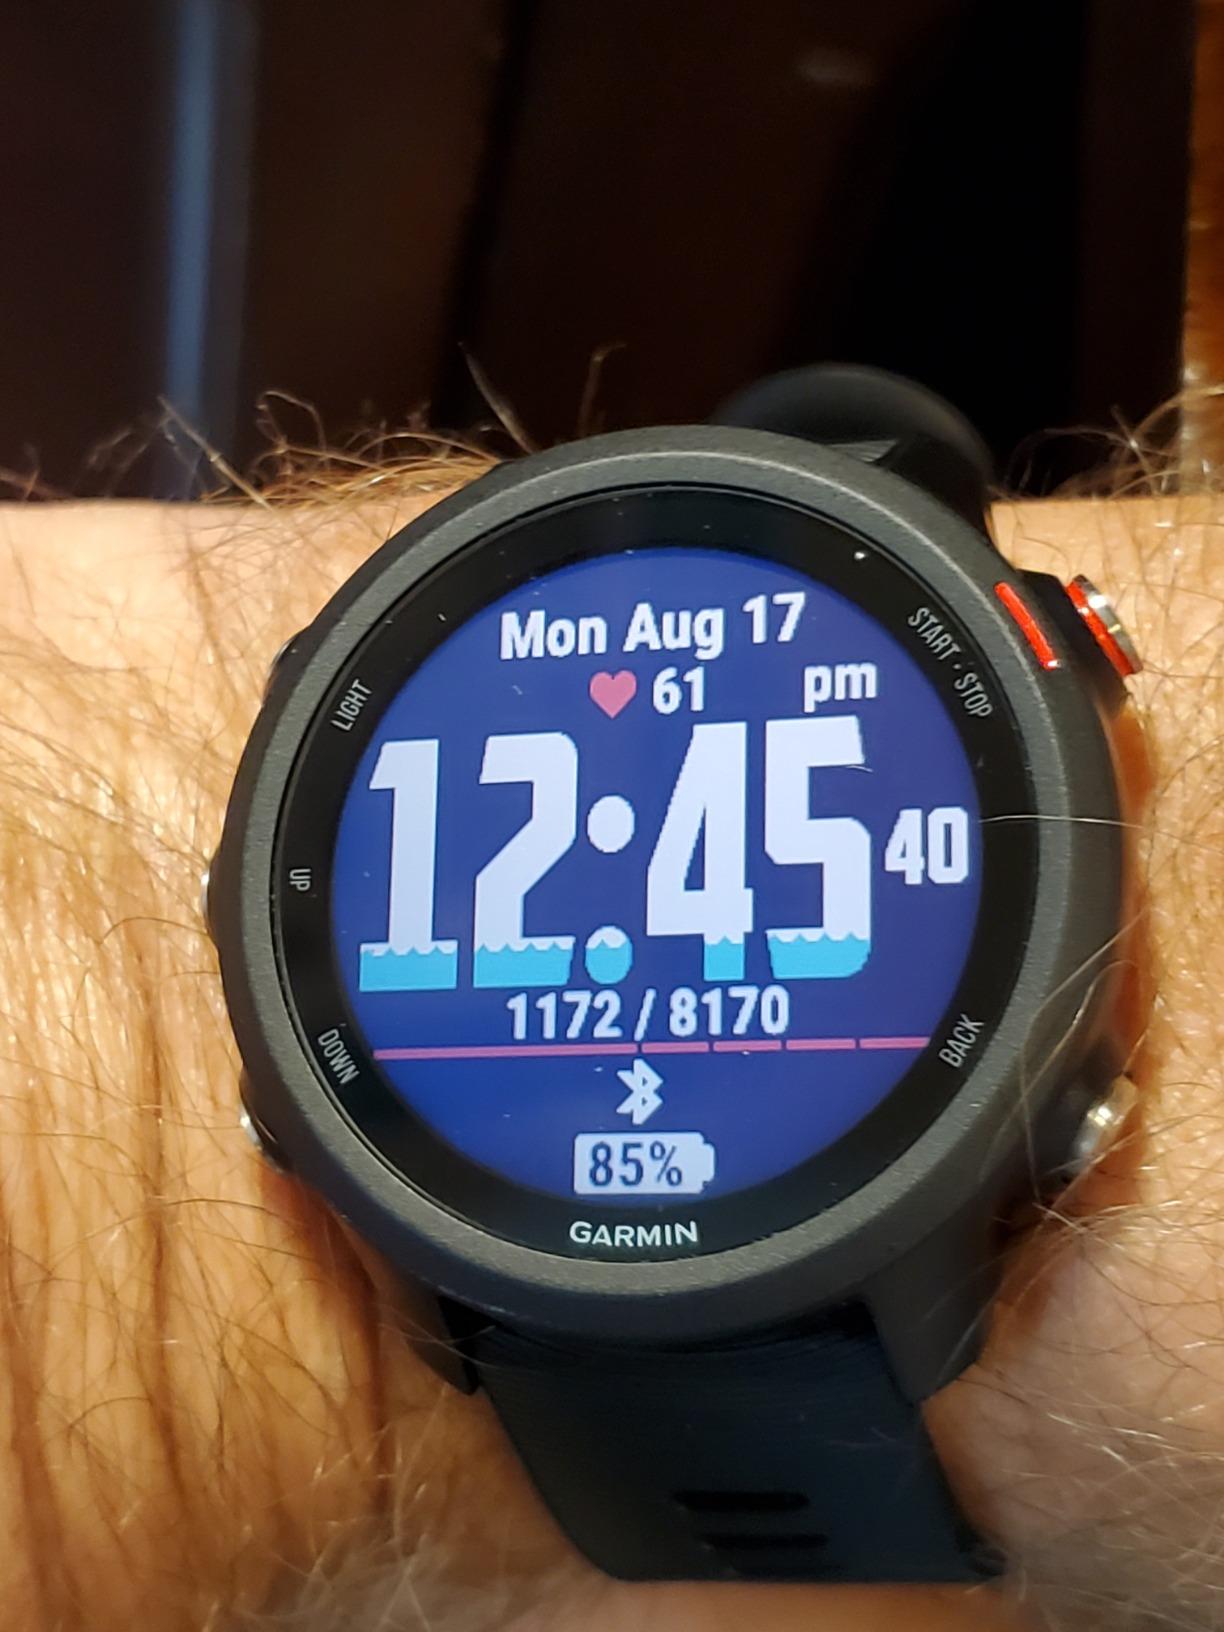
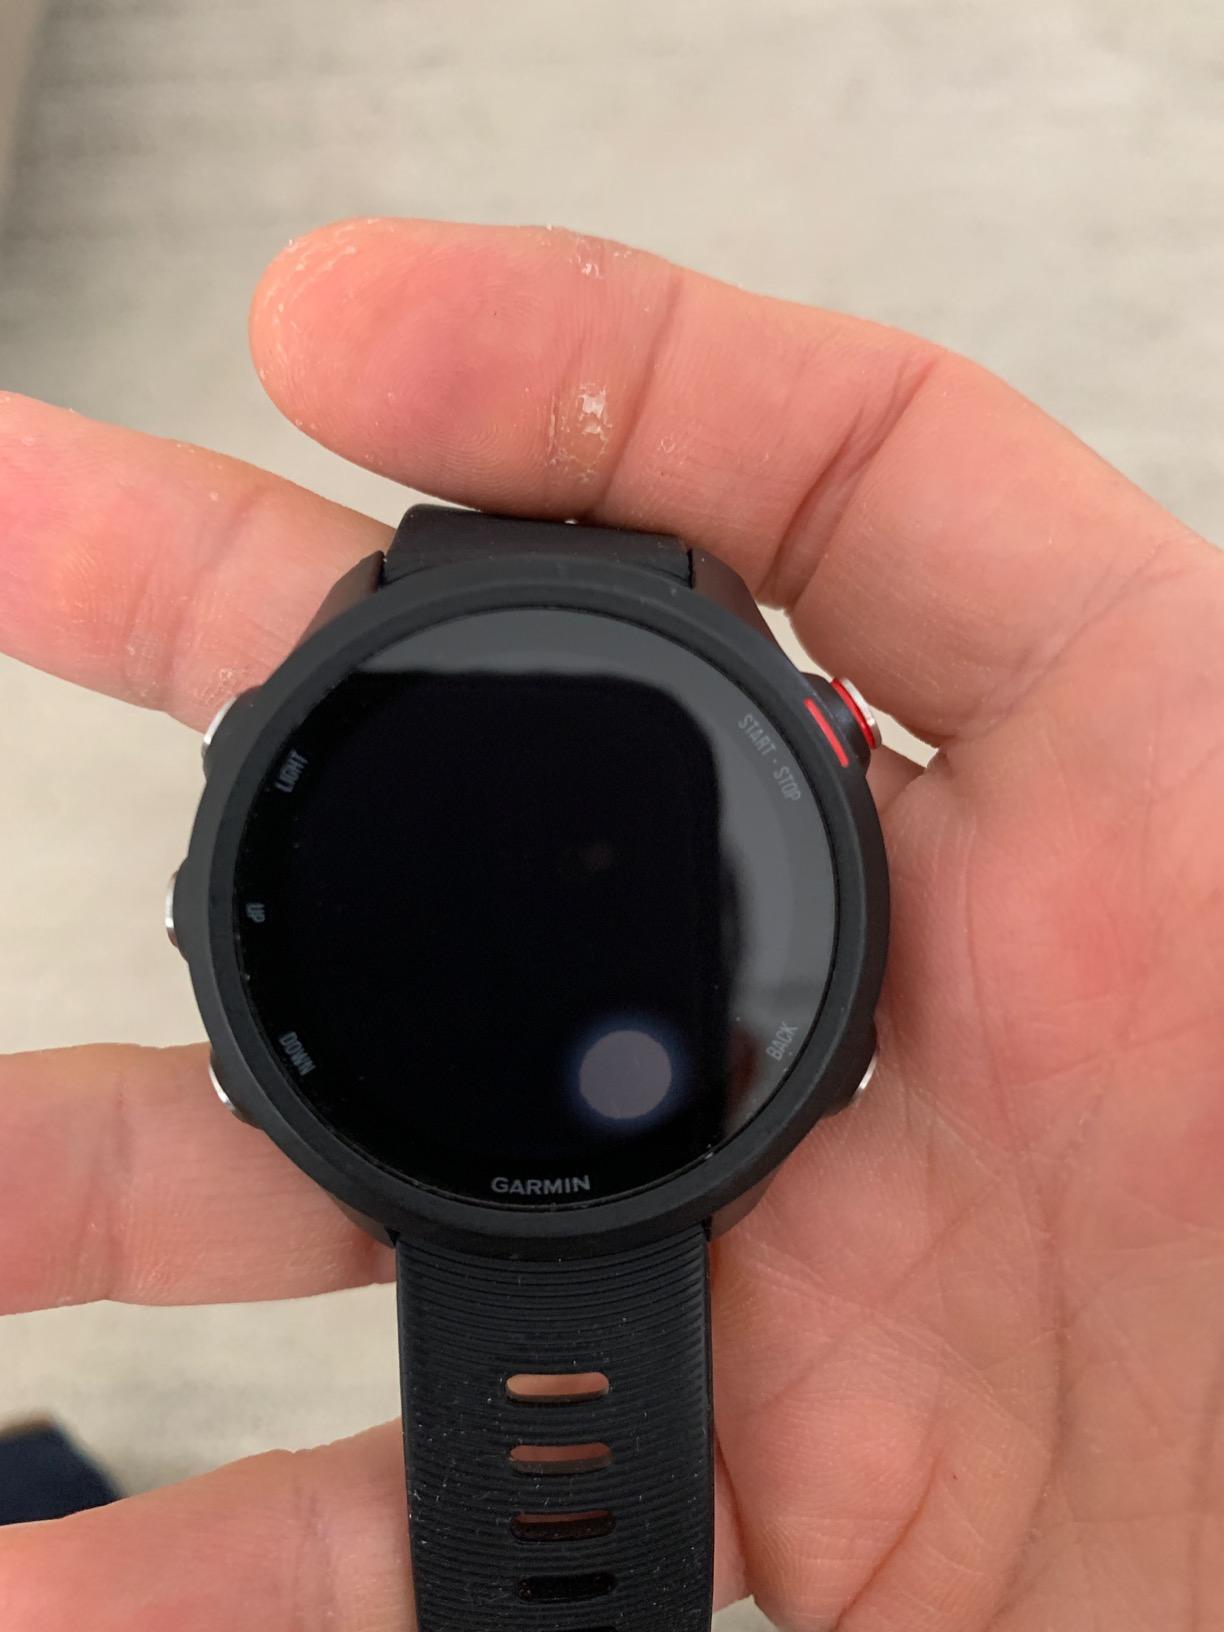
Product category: smartwatch
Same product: yes